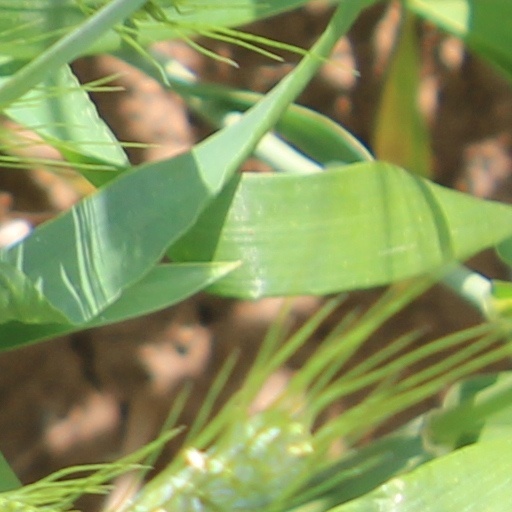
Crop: wheat